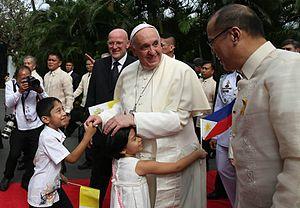
Sa Sainteté le pape François, accompagné du président Benigno S. Aquino III, faisant un calin à des enfants au jardin du palais de Malacañan pendant la cérémonie de bienvenue pour la visité d’État et la journée apostolique du vendredi en République des Philippines.